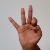
The image shows a hand gesture representing the letter 'F' in Indian Sign Language.